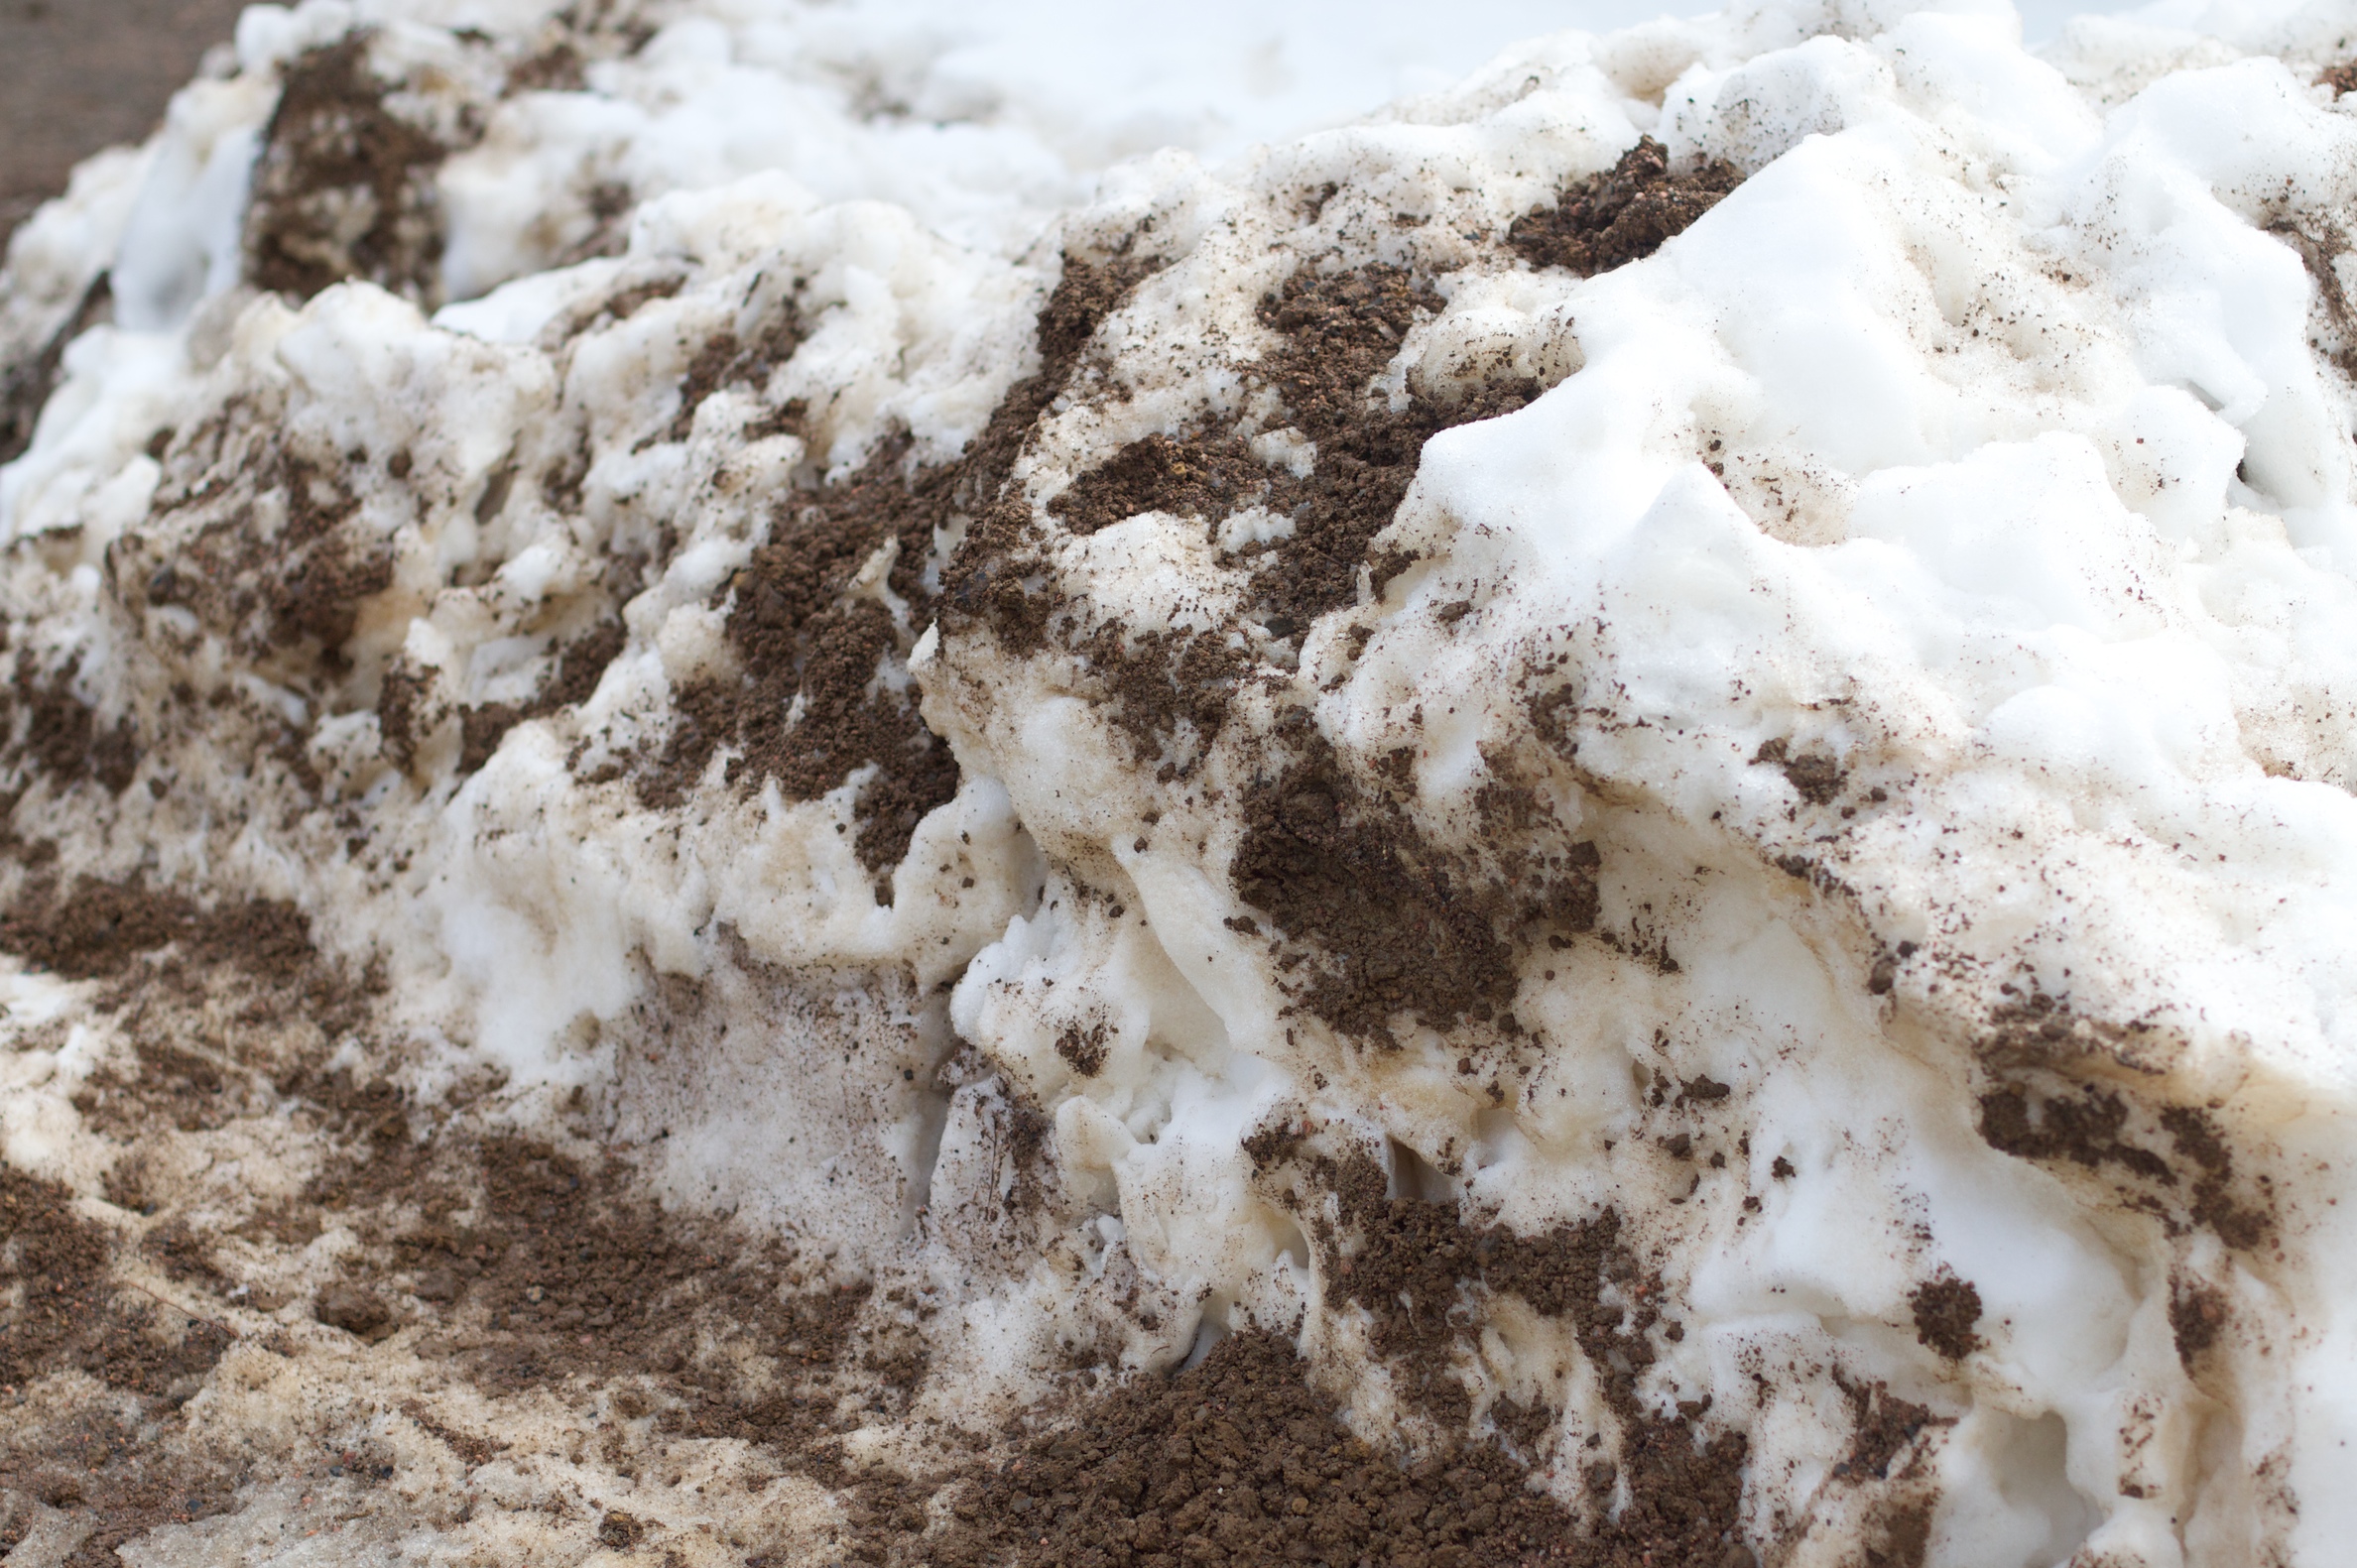
snow, winter, white, ice, weather, soil, season, material, geology, freezing, geological phenomenon